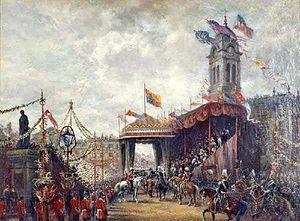
David Payne est un peintre paysagiste écossais.